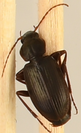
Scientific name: Calathus advena
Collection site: Niwot Ridge NEON (NIWO), plot NIWO_010